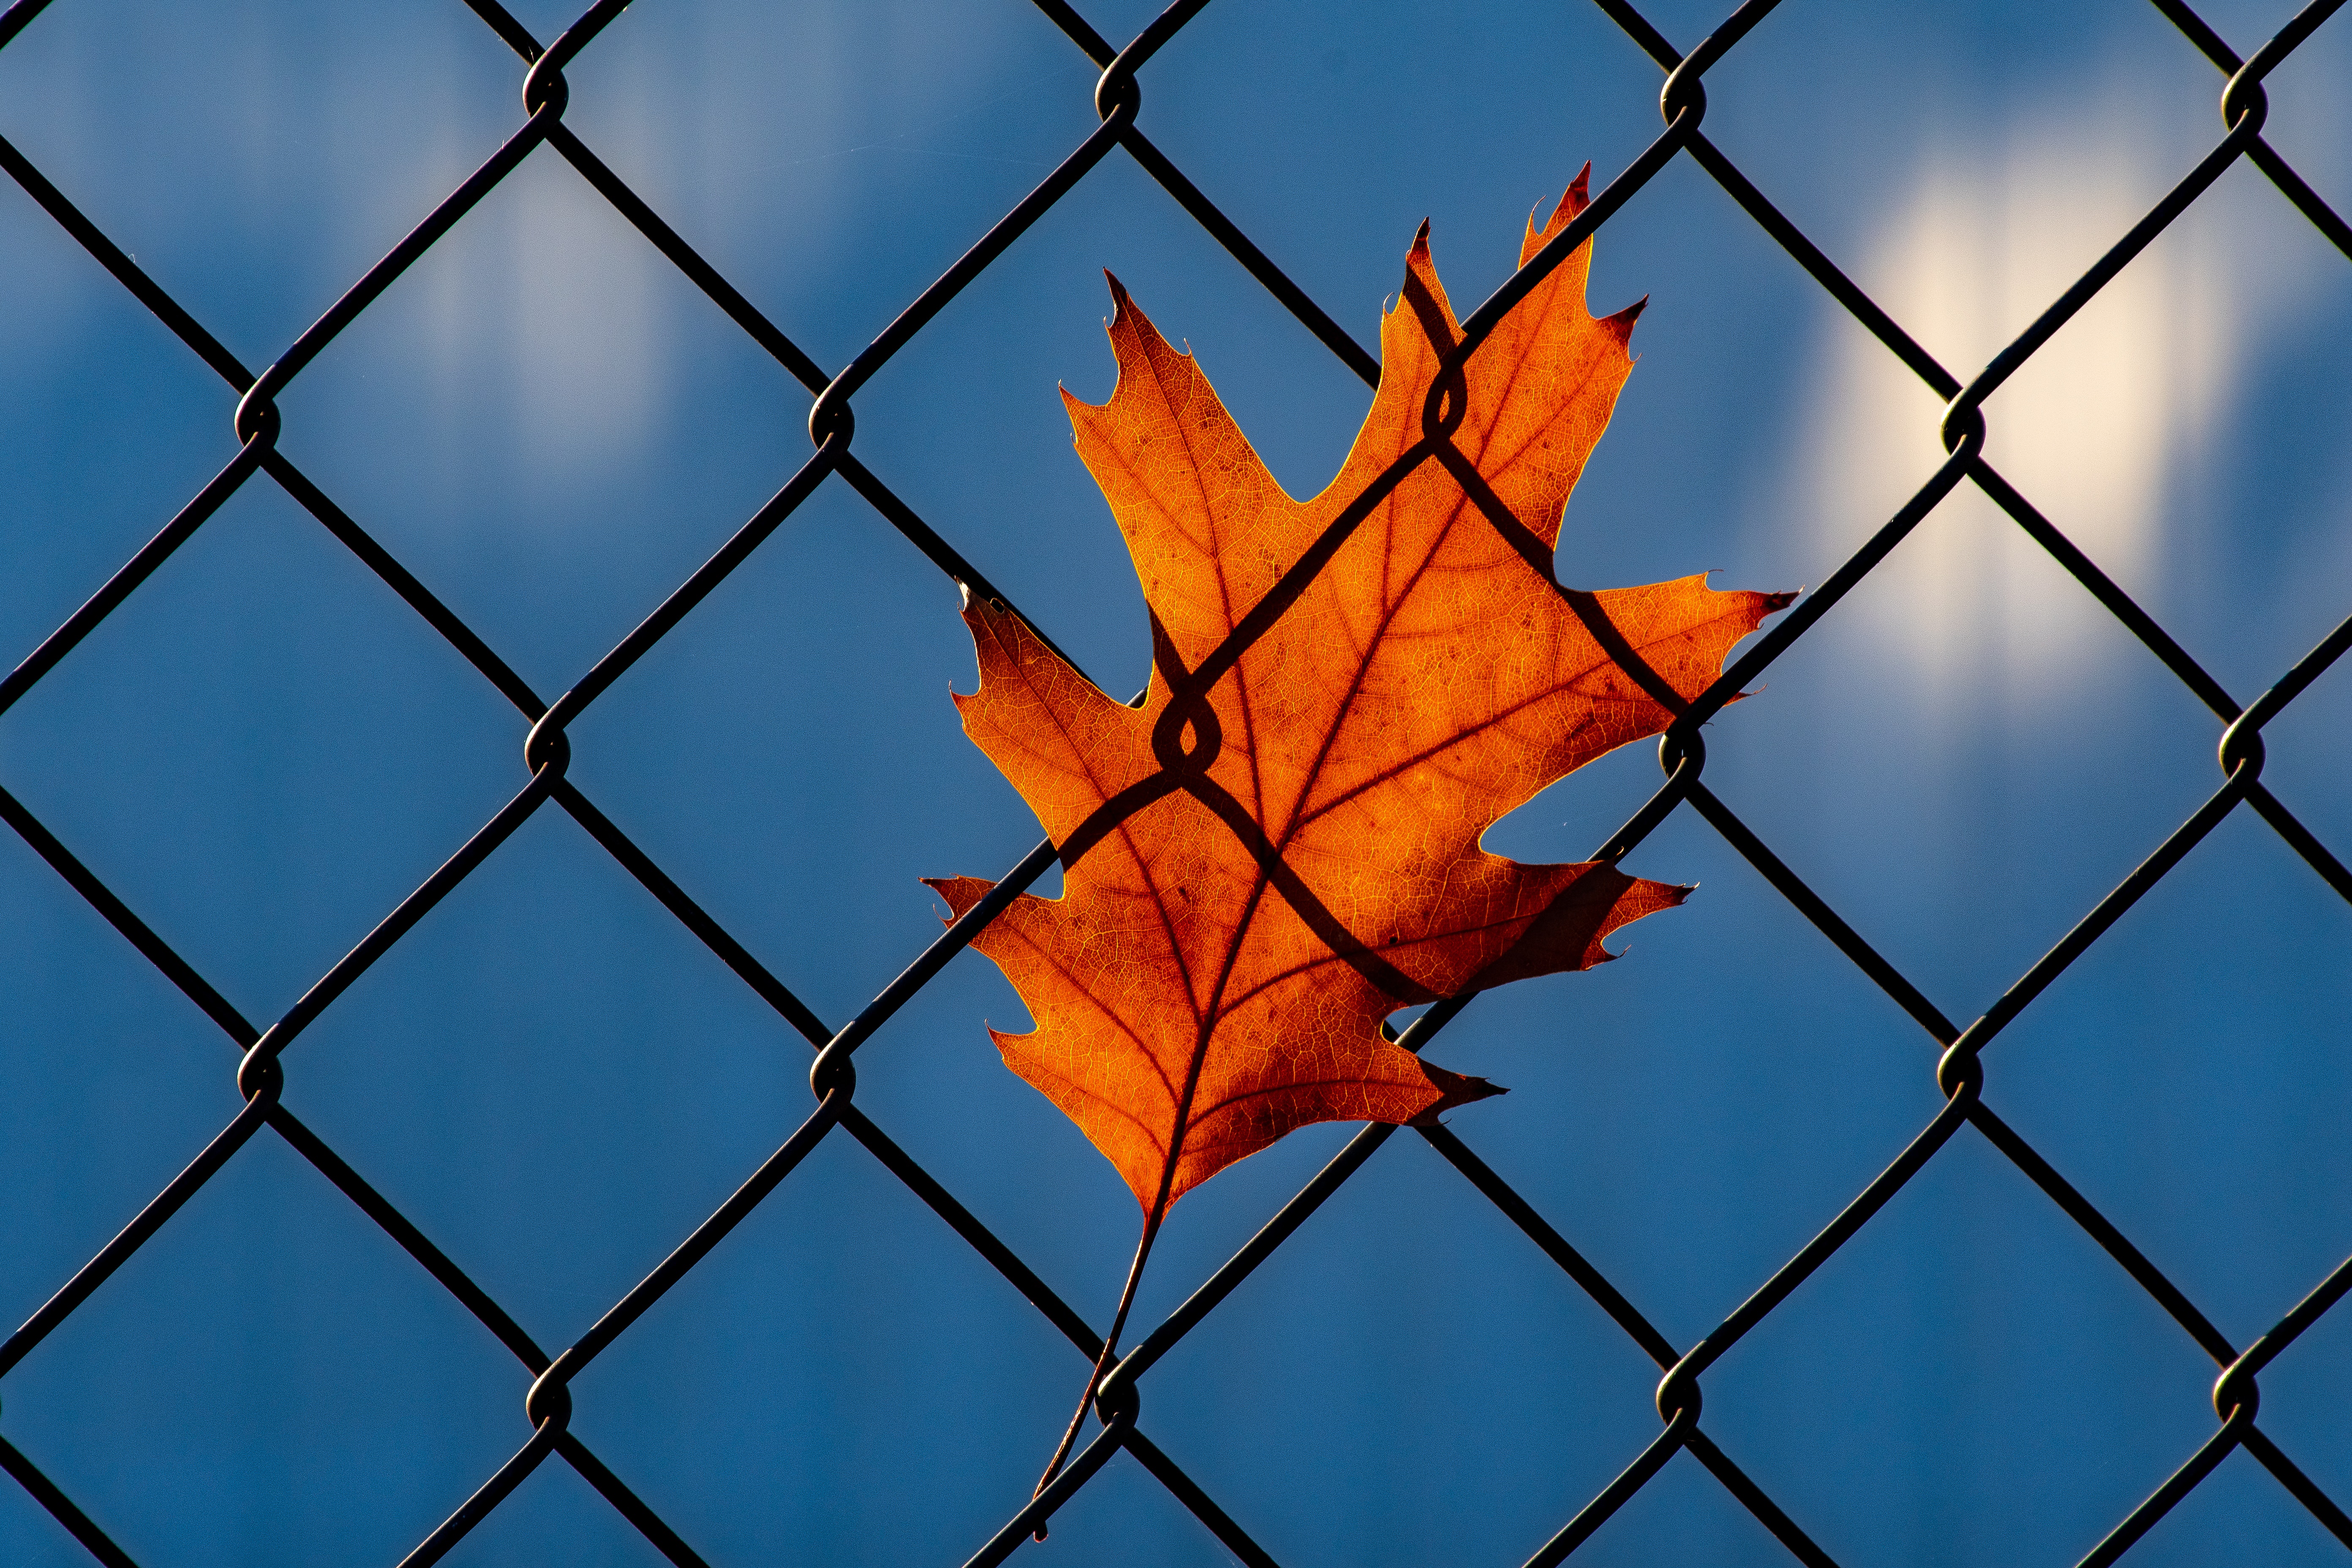
leaf, blue, red, maple leaf, sky, branch, daytime, symmetry, plant, autumn, tree, twig, maple tree, computer wallpaper